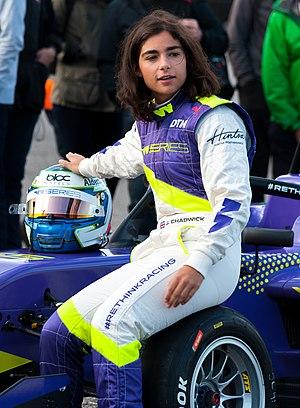
Jamie Laura Chadwick, née le 20 mai 1998 à Bath, est une pilote automobile britannique. Elle remporte notamment le championnat de Grande-Bretagne de GT en 2015, puis devient la première femme à remporter une course en Formule 3 britannique en 2018, avant de remporter le MRF Challenge en 2018-2019. Elle est sacrée championne des W Series en 2019.